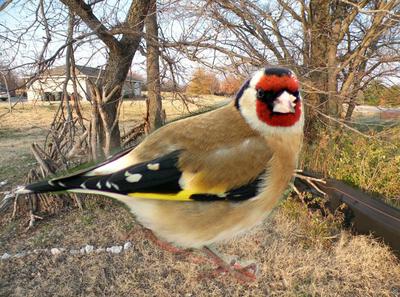
Bird species: European_Goldfinch
Bird type: landbird
Background: land